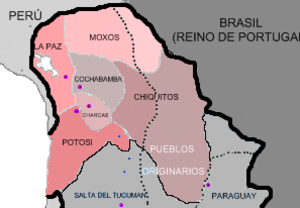
Real Audiencia af Charcas
Udstrækning af Øvre Peru i 1783
Den Kongelige domstol i Charcas var en spansk audiencia der havde hjemsted i Øvre Peru. Den Kongelige domstol blev grundlagt i 1559 i Ciudad de la Plata de Nuevo Toledo og havde jurisdiktion over Øvre Peru, Paraguay og Guvernementet Río de la Plata. Domstolens væsentligste opgave var at administrere de enorme mændger af sølv, der blev udvundet i minerne i Potosí. Domstolen var underlagt Vicekongedømmet i Peru indtil 1776, hvor det blev overført til det nydannede Vicekongedømmet i Río de la Plata.